Woodworking machine

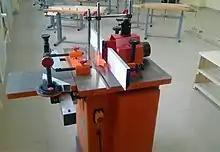
Woodworking milling machine in school workshop

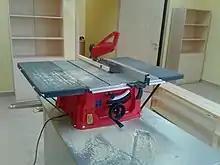
Woodworking table saw in a school workshop.

These machines are used both in small-scale commercial production of timber products and by hobbyists. Most of these machines may be used on solid timber and on composite products. Machines can be divided into the bigger stationary machines where the machine remains stationary while the material is moved over the machine, and hand-held power tools, where the tool is moved over the material.